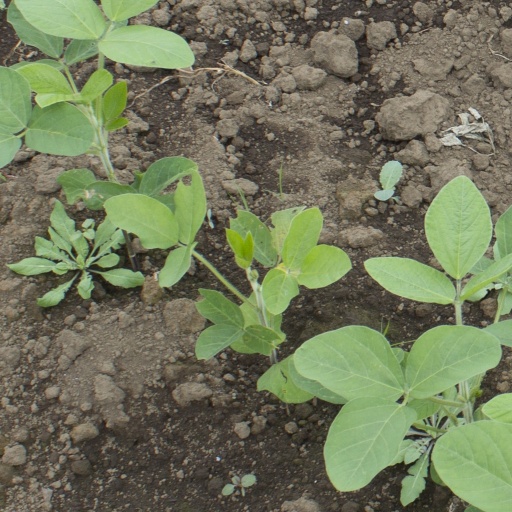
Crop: soybean